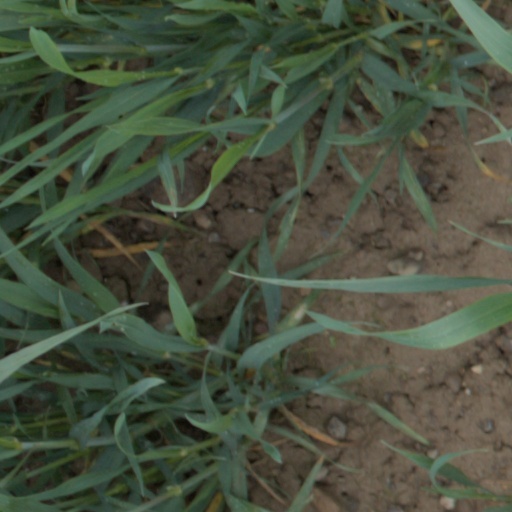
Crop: wheat